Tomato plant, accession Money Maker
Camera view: horizontal (90 deg, fisheye); turntable rotation: 270 degrees
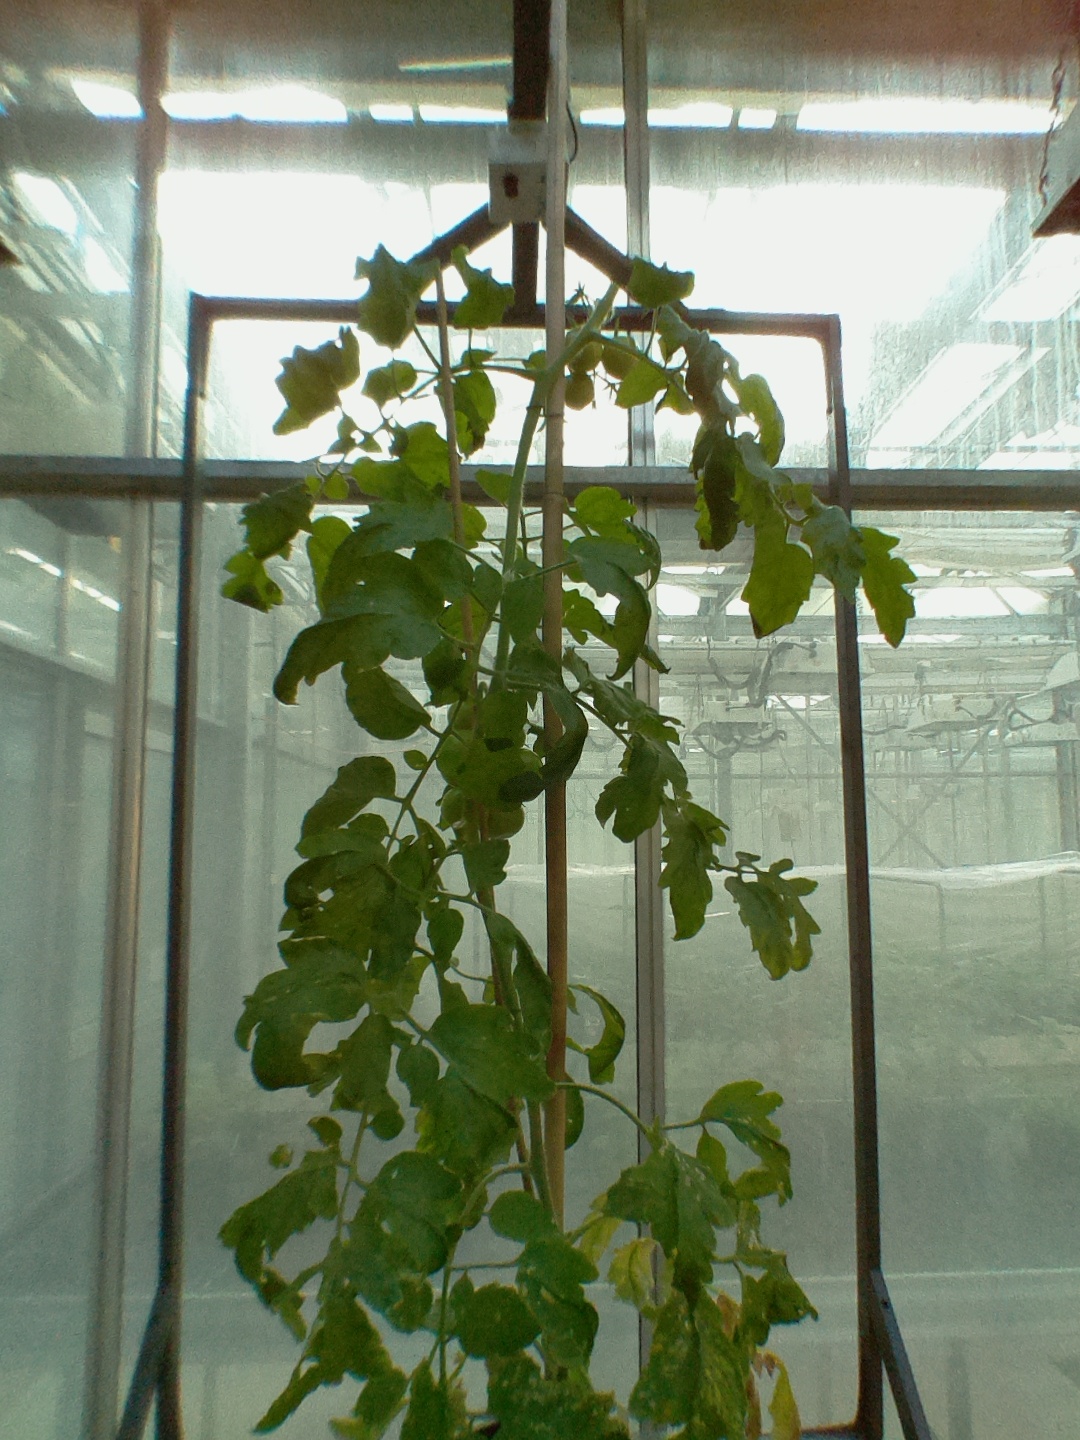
BBCH growth stage 75: 50%-60% of final fruit size